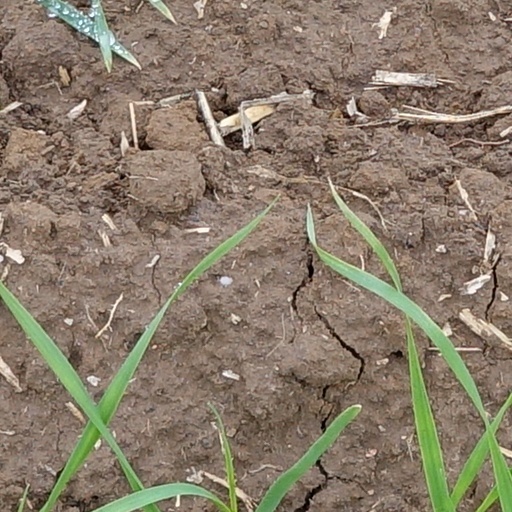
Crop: wheat